Les Belges dans l'Afrique Centrale

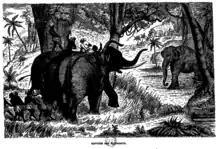
Capturing elephants from "Les Belges dans l'Afrique Centrale"

Pierre Maes was the editor of "Les Belges dans l'Afrique Centrale" and his publishing house was located in Brussels. Producing this travel account was his project and he hired Adolphe Burdo and Charles de Martrin-Donos to write the volumes. He had two interests in publishing those travel books. Firstly, travel writing was a popular genre in the late nineteenth century and selling such books thus ensured economic profit. Secondly, Pierre Maes produced "Les Belges dans l'Afrique Centrale" with the propagandist aim of supporting Léopold II's colonial project. Thus far, there has been no evidence enabling to link Maes to Léopold II's or his agents' own propagandist efforts. It is therefore probable that Maes belongs to the group of individual colonial enthusiasts which saw an occasion for economic profit in the king's colonial project. Additionally, the editor also published other books on central Africa. In 1886, he published translations in Dutch of Henry Morton Stanley's "How I Found Livingstone" (1873) and "The Congo and the Founding of its Free State" (1885).